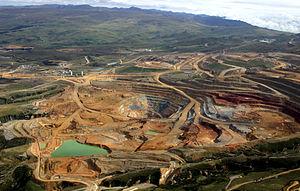
La mine de Yanacocha est la mine à ciel ouvert d'or la plus importante d'Amérique du Sud. Elle est située à 3 500 m d'altitude dans la Province de Celendín, région de Cajamarca au nord du Pérou près de la localité de Combaya.